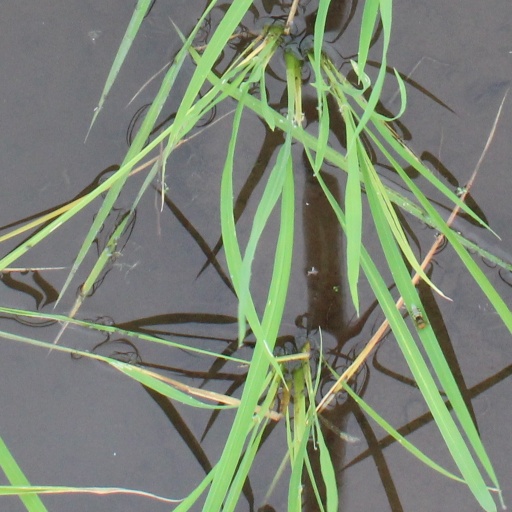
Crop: rice